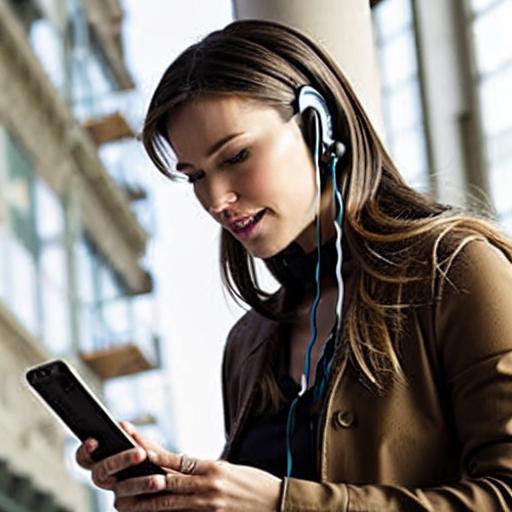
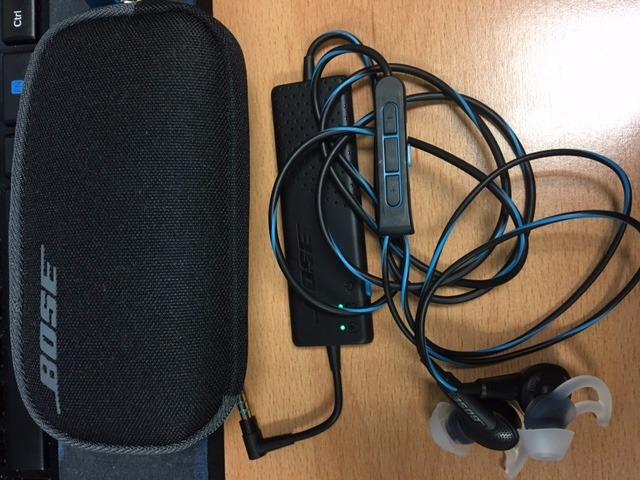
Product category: headphones
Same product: no